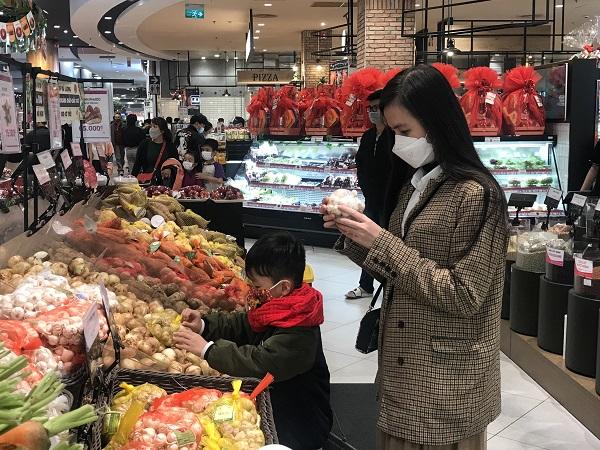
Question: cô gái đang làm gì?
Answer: cô gái đang cầm trên tay gói củ tỏi